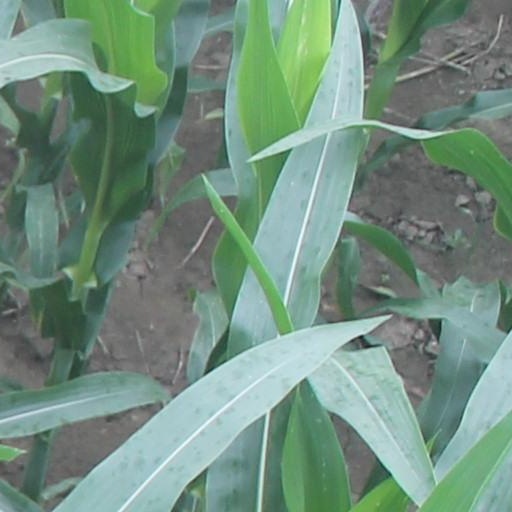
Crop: maize; corn